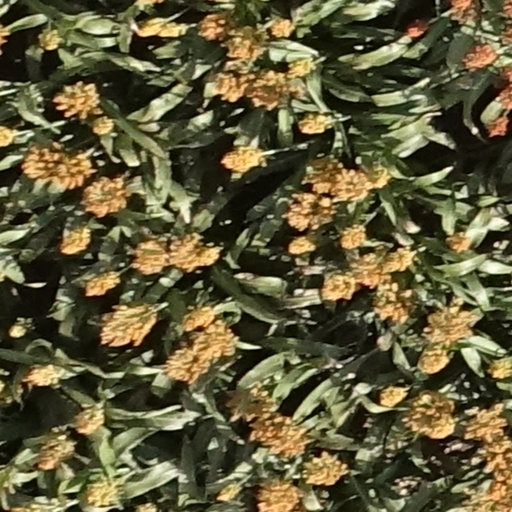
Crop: sorghum